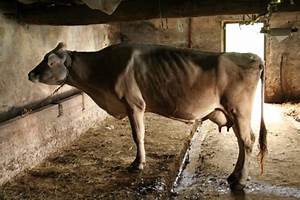
Label: mucca